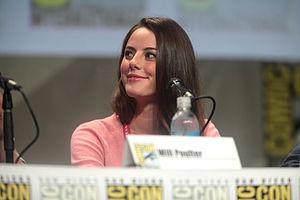
Kaya Scodelario, née Kaya Humphrey le 13 mars 1992 à Paddington, est une actrice et mannequin britannique.